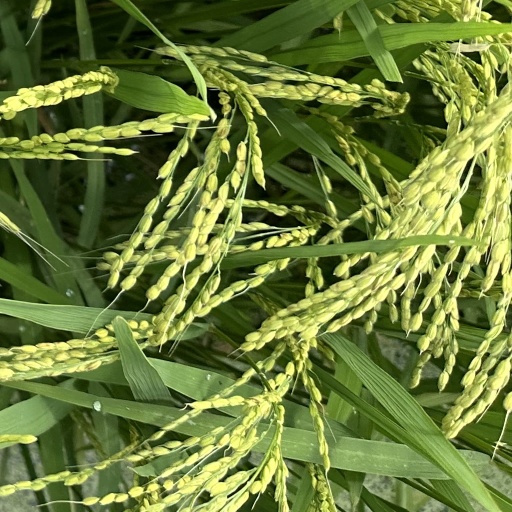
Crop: rice